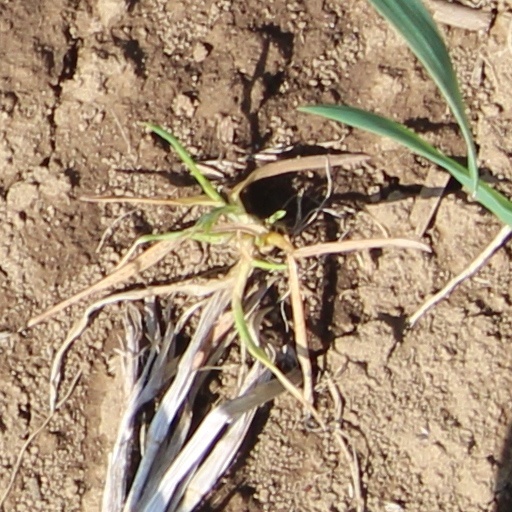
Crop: wheat